Bebi Dol

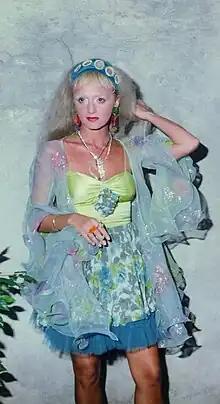
Bebi Dol in 1991

Dana Todorović (born 2 October 1962), better known under the stage name Bebi Dol, is a Serbian and Yugoslav singer and songwriter. Born in Belgrade, she made her solo debut in 1981 with the successful single "Mustafa". She rose to further prominence and nationwide popularity with her 1983 debut album "Ruže i krv". Bebi Dol represented at the Eurovision Song Contest 1991 with "Brazil". She has released four studio albums and a live album to date, had a number of hit songs in Serbia and former Yugoslavia and had collaborated with a number of prominent acts of the Serbian and Yugoslav music scenes.